Nikkō Ice Bucks

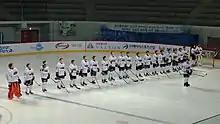
Nikko Icebucks in 2018

The Nikkō area has a long history of ice hockey, with the Furukawa Electric semi-professional team (one of the oldest in Japan) having been established in 1925, and becoming a founding member of the Japanese Ice Hockey League in 1966. In 1999, however, the team was forced to disband due to financial difficulties.